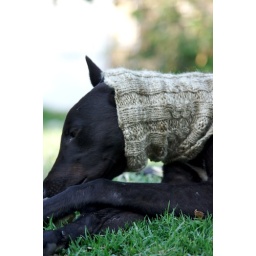
I promise I didn't get a greyhound just so that I could dress a dog up in handknits!